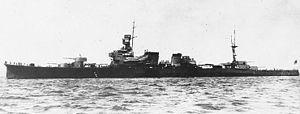
La classe Furutaka fut la première classe de croiseurs lourds construits pour la Marine impériale japonaise au début des années 1920, et ils ont été parmi les premiers croiseurs construits sous l'égide du traité naval de Washington signé en 1922. Ils ont subi des refontes importantes pendant leur carrière.